Energy in Wales

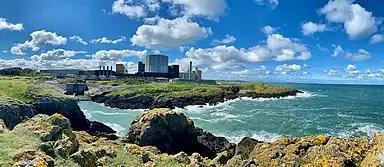
Wylfa nuclear power station

In 2018, the annual production of electricity in Wales was 30.2 TWh and consumed 14.9 TWh, which means that Wales generates twice as much electricity as it consumes and is a net exporter of electricity to England, Ireland and Europe. In the same year, 25% was from renewable sources, up from 22% in 2017. Electricity generation encompasses a broad mix of technologies including Coal (e.g. Aberthaw), Gas (e.g. Baglan Bay), Wind (Cefn Croes), hydro-electricity (Dinorwig), solar thermal/PV and biomass electricity.